130th Engineer Brigade (United States)

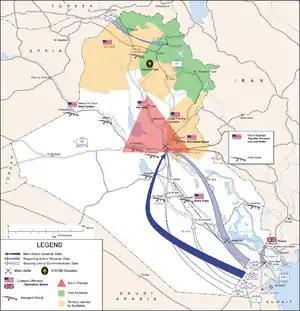
Battle plan for the Iraq War, with V Corps attacking the country from Kuwait to the southeast.

After the breach, the 130th moved into Iraq. They provided support for the divisions as they advanced along the path to Baghdad. When a large sandstorm grounded aviation and large dust clouds became a problem, the brigade repurposed oil for use in dust abatement around airfields, allowing the 101st's fleet of AH-64 Apaches to take off and engage Iraqi ground forces on 24 March. Retreating Iraqi units detonated many bridges to slow the 3rd Infantry Division's advance. The 130th Engineers conducted rapid repairs to allow the brigades to continue to move through. The brigade supported combat elements moving through An Najaf, clearing roads and pathways of debris and obstacles to allow rapid movement through the city. The 565th Engineer Battalion built the "birthday bridge" – the longest float bridge constructed in a combat theatre with a span of 580 meters – over the Tigris River in Tikrit on Saddam Hussein's birthday, 28 April 2003.